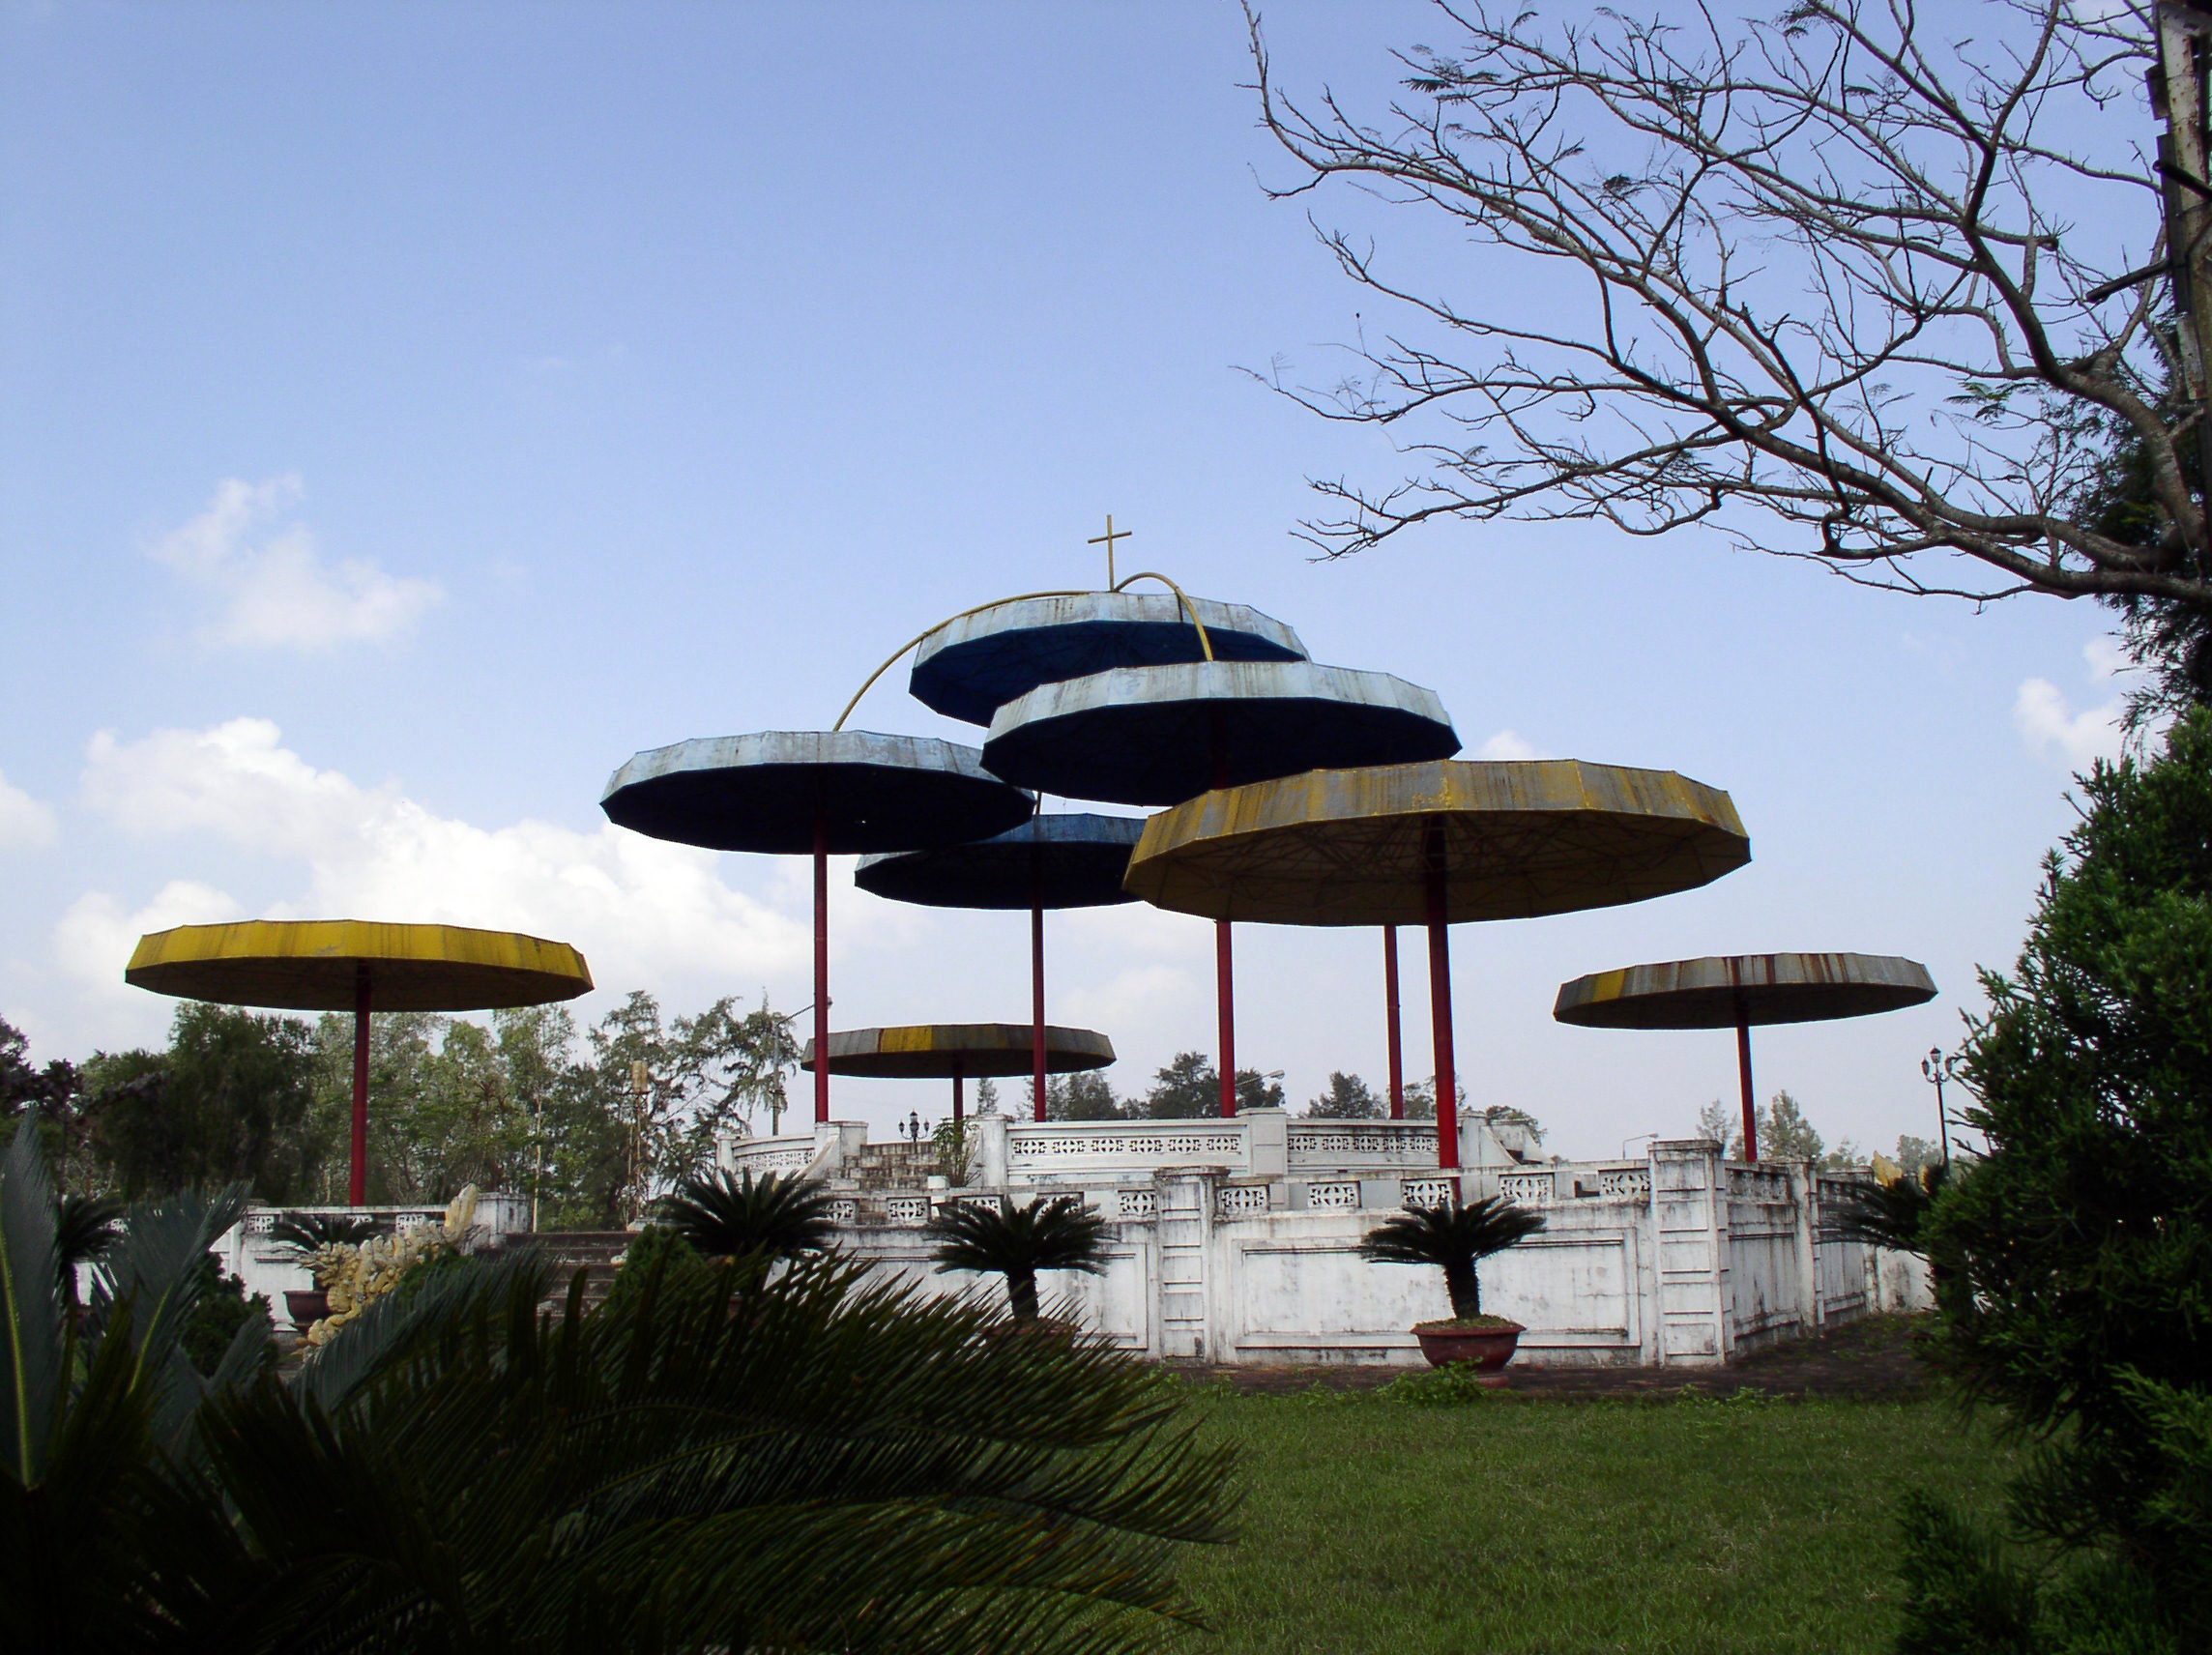
landscape, outdoor, cloud, structure, round, umbrella, park, patio, church, design, resort